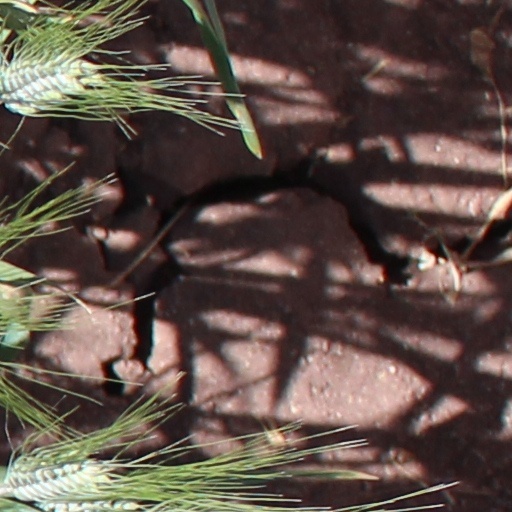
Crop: wheat